Gillette de Narbonne

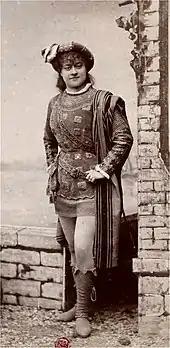
young woman disguised in men's clothes of the mediaeval period

The king promises his young physician the gift she most wishes for in reward for her services, and Gillette replies that since coming to court she has met her old companion, Count Roger, and would like above else to marry him. Roger, a smooth and dashing philanderer, has been extremely attentive to her since her arrival at court, but has no wish whatever to marry her or anyone else. The king commands that the forthcoming church service to celebrate his recovery will also be the wedding service for Roger and Gillette. After the marriage ceremony the reluctant bridegroom refuses to consummate the marriage and leaves immediately for Naples, where war is waging. He leaves Gillette a note saying that he will never recognise her as his wife until the day when she can show him the ring he now bears on his finger, and present him with a child of which he is the acknowledged father.